Fumihito, Crown Prince of Japan

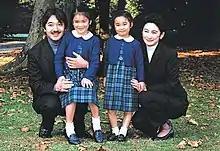
Fumihito and Kiko with their two daughters

The prince was born on 30 November 1965 at 12:22 am in the Imperial Household Agency Hospital, Tokyo Imperial Palace. His given name is Fumihito. His mother, Empress Emerita Michiko, is a convert to Shinto from Roman Catholicism. His childhood appellation was Prince Aya (礼宮 Aya-no-miya). He attended the primary and secondary schools of the Gakushūin. He played tennis in primary and secondary schools of the Gakushūin.